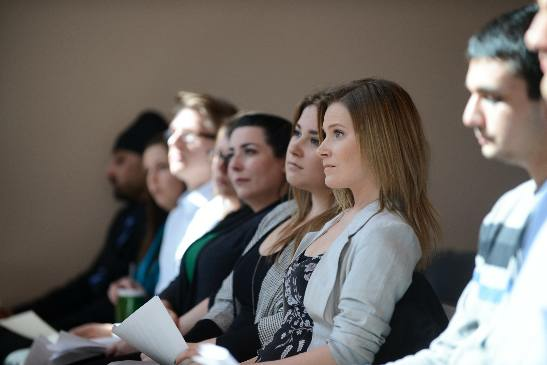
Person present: Yes